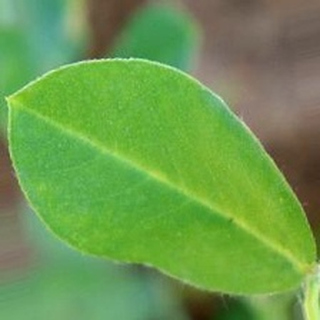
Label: healthy_groundnut